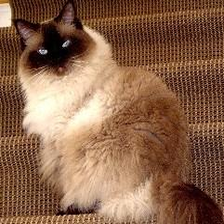
Species: cat
Breed: Ragdoll